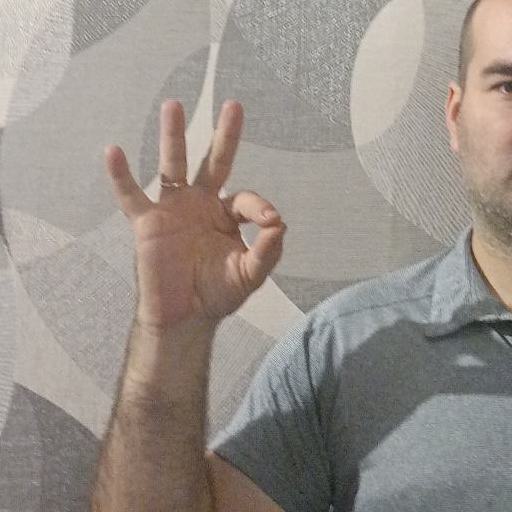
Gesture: ok